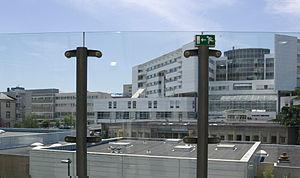
Site de l'Hopital Ponchaillou, CHU de Rennes.
Le centre hospitalier universitaire de Rennes est un centre hospitalier universitaire situé à Rennes en France. En 2014, il emploie près de 8 500 personnes et traite près de 1 500 hospitalisations par jour. Il est devenu le premier employeur du pays de Rennes et de Bretagne. Il est l’un des 42 hôpitaux français possédant un robot médical Da Vinci.
Rennes /ʁɛn/ est une commune de l'Ouest de la France, chef-lieu du département d’Ille-et-Vilaine et de la région Bretagne. La ville se situe en Haute-Bretagne — partie orientale de la Bretagne — à la confluence de l’Ille et de la Vilaine. Ses habitants sont appelés les Rennais et les Rennaises.